Question: Please indicate a possible affordance area of the jump_skateboard that can be used for standing on
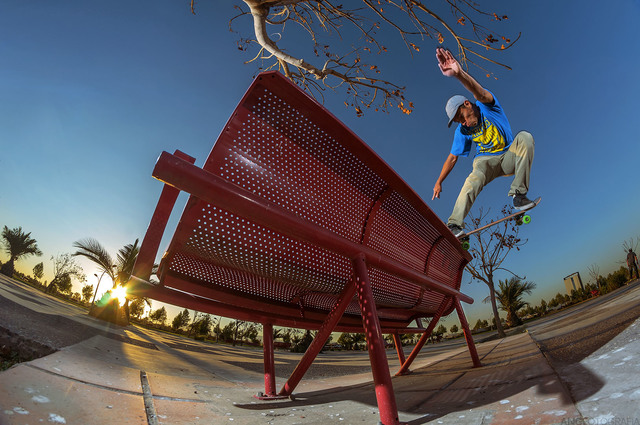
Answer: [440.358, 191.99, 542.739, 246.752]